Mylor Creek

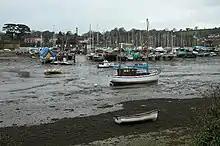
Mylor Creek at low water

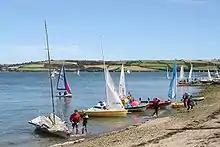
Restronguet Sailing Club near Mylor Harbour

Mylor Creek (meaning "creek of boats") is a tidal ria in south Cornwall, United Kingdom. It is a tributary of Carrick Roads, the estuary of the River Fal and is situated approximately six miles (10 km) south of Truro and two miles (3 km) north of Falmouth